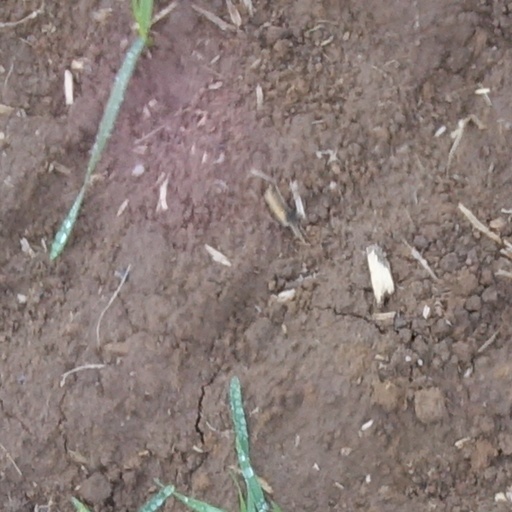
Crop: wheat